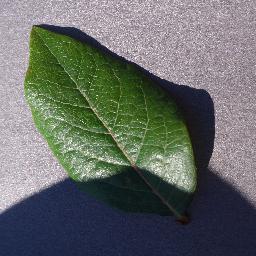
Label: Blueberry___healthy